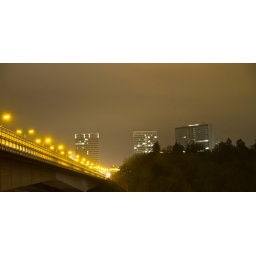
Grand-Duchesse Charlotte bridge with the European quarter at the end. Press L to view in black